Bipartite graph

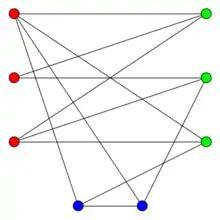
A graph with an odd cycle transversal of size 2: removing the two blue bottom vertices leaves a bipartite graph.

Odd cycle transversal is an NP-complete algorithmic problem that asks, given a graph "G" = ("V","E") and a number "k", whether there exists a set of "k" vertices whose removal from "G" would cause the resulting graph to be bipartite. The problem is fixed-parameter tractable, meaning that there is an algorithm whose running time can be bounded by a polynomial function of the size of the graph multiplied by a larger function of "k". The name "odd cycle transversal" comes from the fact that a graph is bipartite if and only if it has no odd cycles. Hence, to delete vertices from a graph in order to obtain a bipartite graph, one needs to "hit all odd cycle", or find a so-called odd cycle transversal set. In the illustration, every odd cycle in the graph contains the blue (the bottommost) vertices, so removing those vertices kills all odd cycles and leaves a bipartite graph.